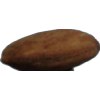
Label: almonds